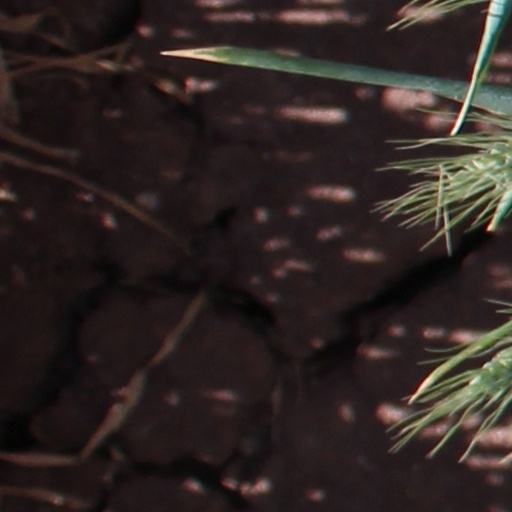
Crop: wheat